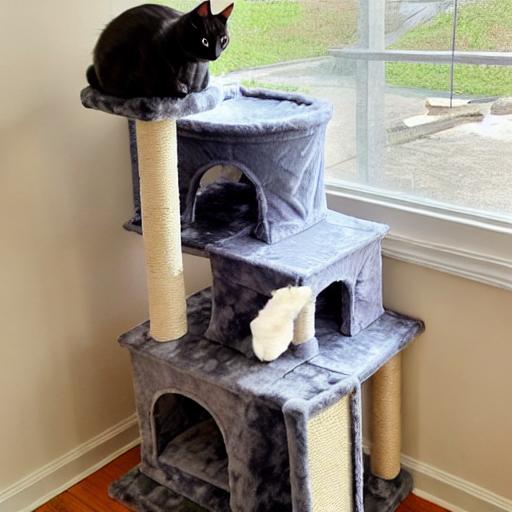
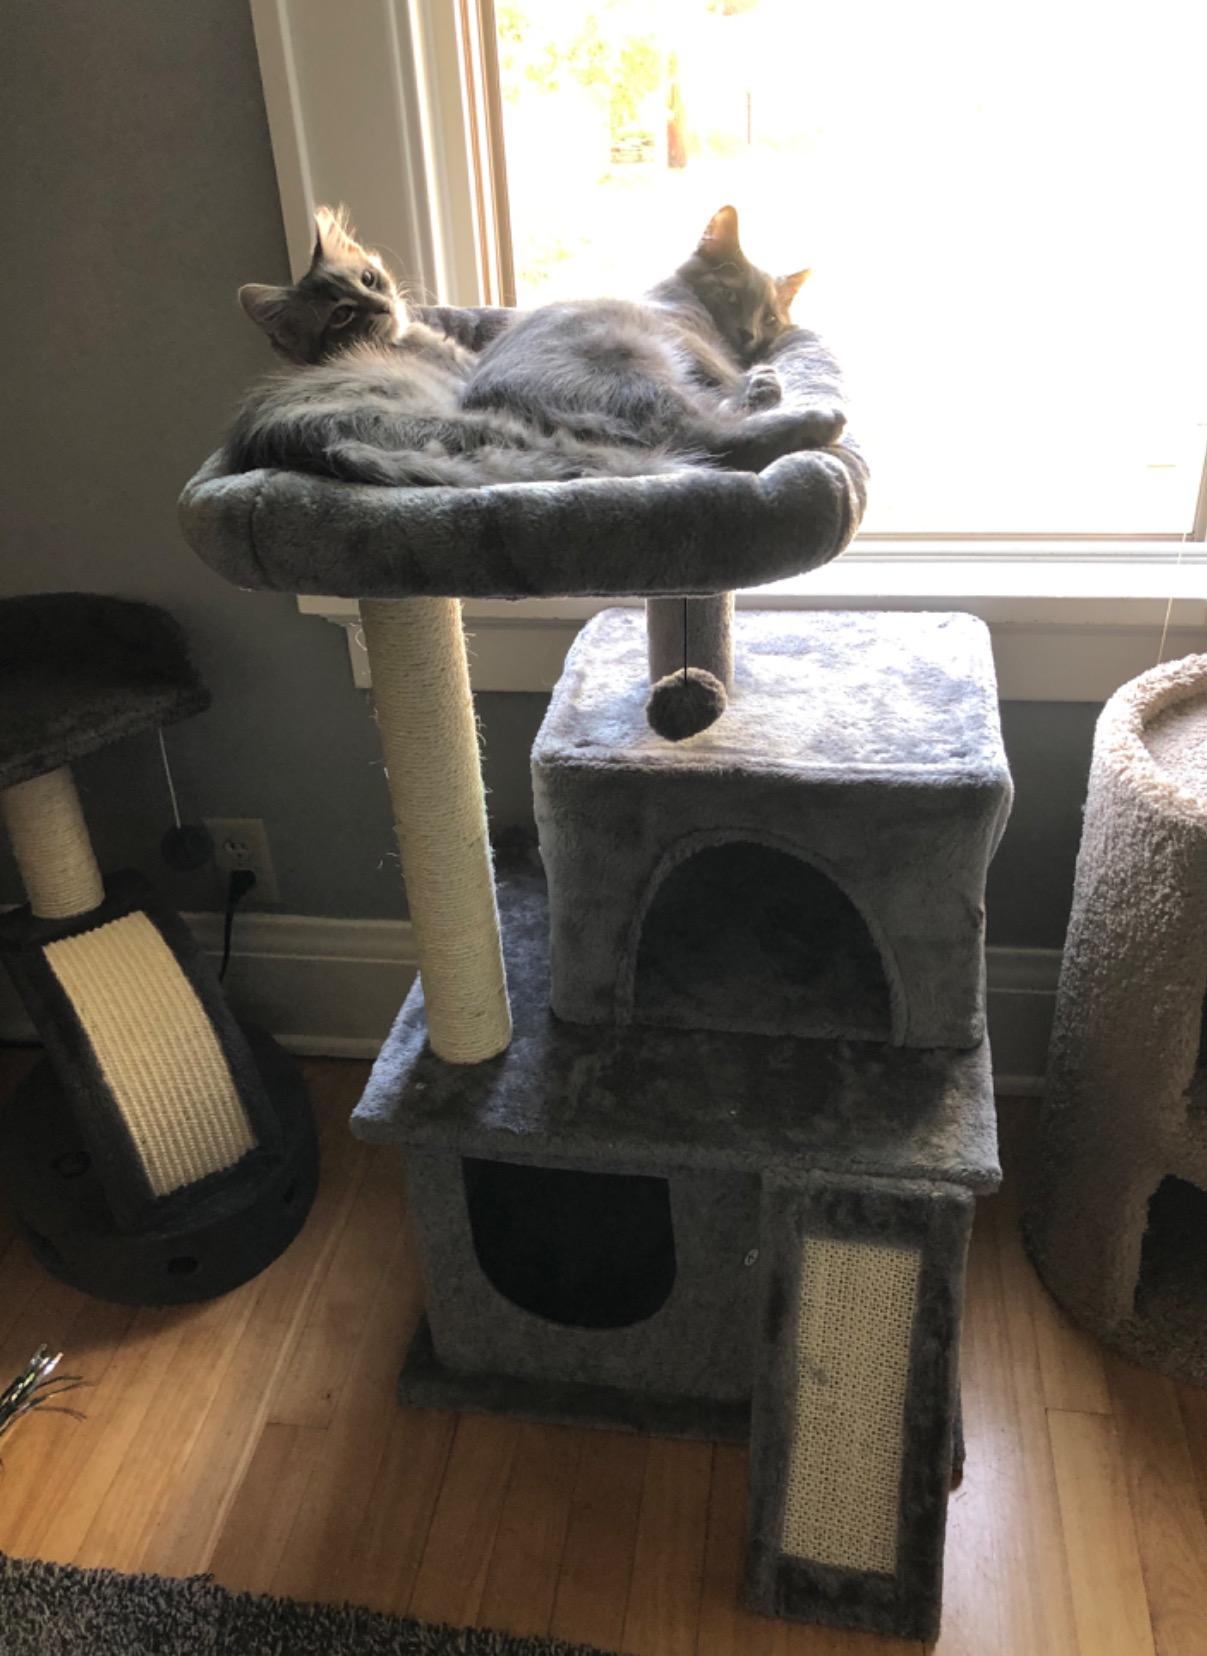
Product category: items_cat tree
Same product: no